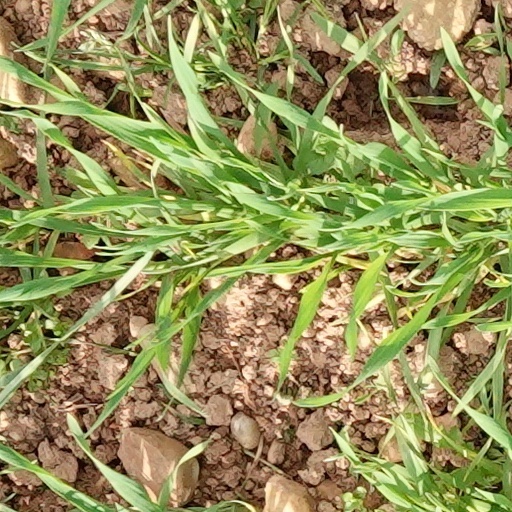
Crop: wheat